Tetrahalodiboranes

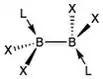
Adduct formed by tetrahalodiborane and two lewis bases

The boron atoms in tetrahalodiboranes are highly lewis acidic and readily form adducts with neutral lewis bases. Though the formation of these complexes is usually energetically favorable, early attempts to form these lewis acid base complexes were hindered by the lability of the halogen substituents; prior to the 1992 publication of three additional phosphane-tetrahalodiborane(4) adducts, only three lewis acid-lewis base adducts had been reported. Other work has described many more lewis acid-lewis base adducts that form readily, but also outline how stability challenges with tetrahalodiboranes persist even in stabilized complexes. Examples of these unstable tetrahalodiborane-lewis base adducts include the bis-diethyl ether adduct formed with or , the bis-adduct of and either or , and adducts formed by or and weak phosphine donors such as or .